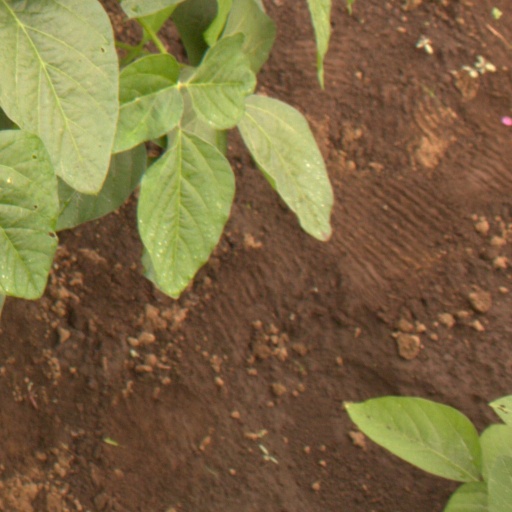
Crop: soybean